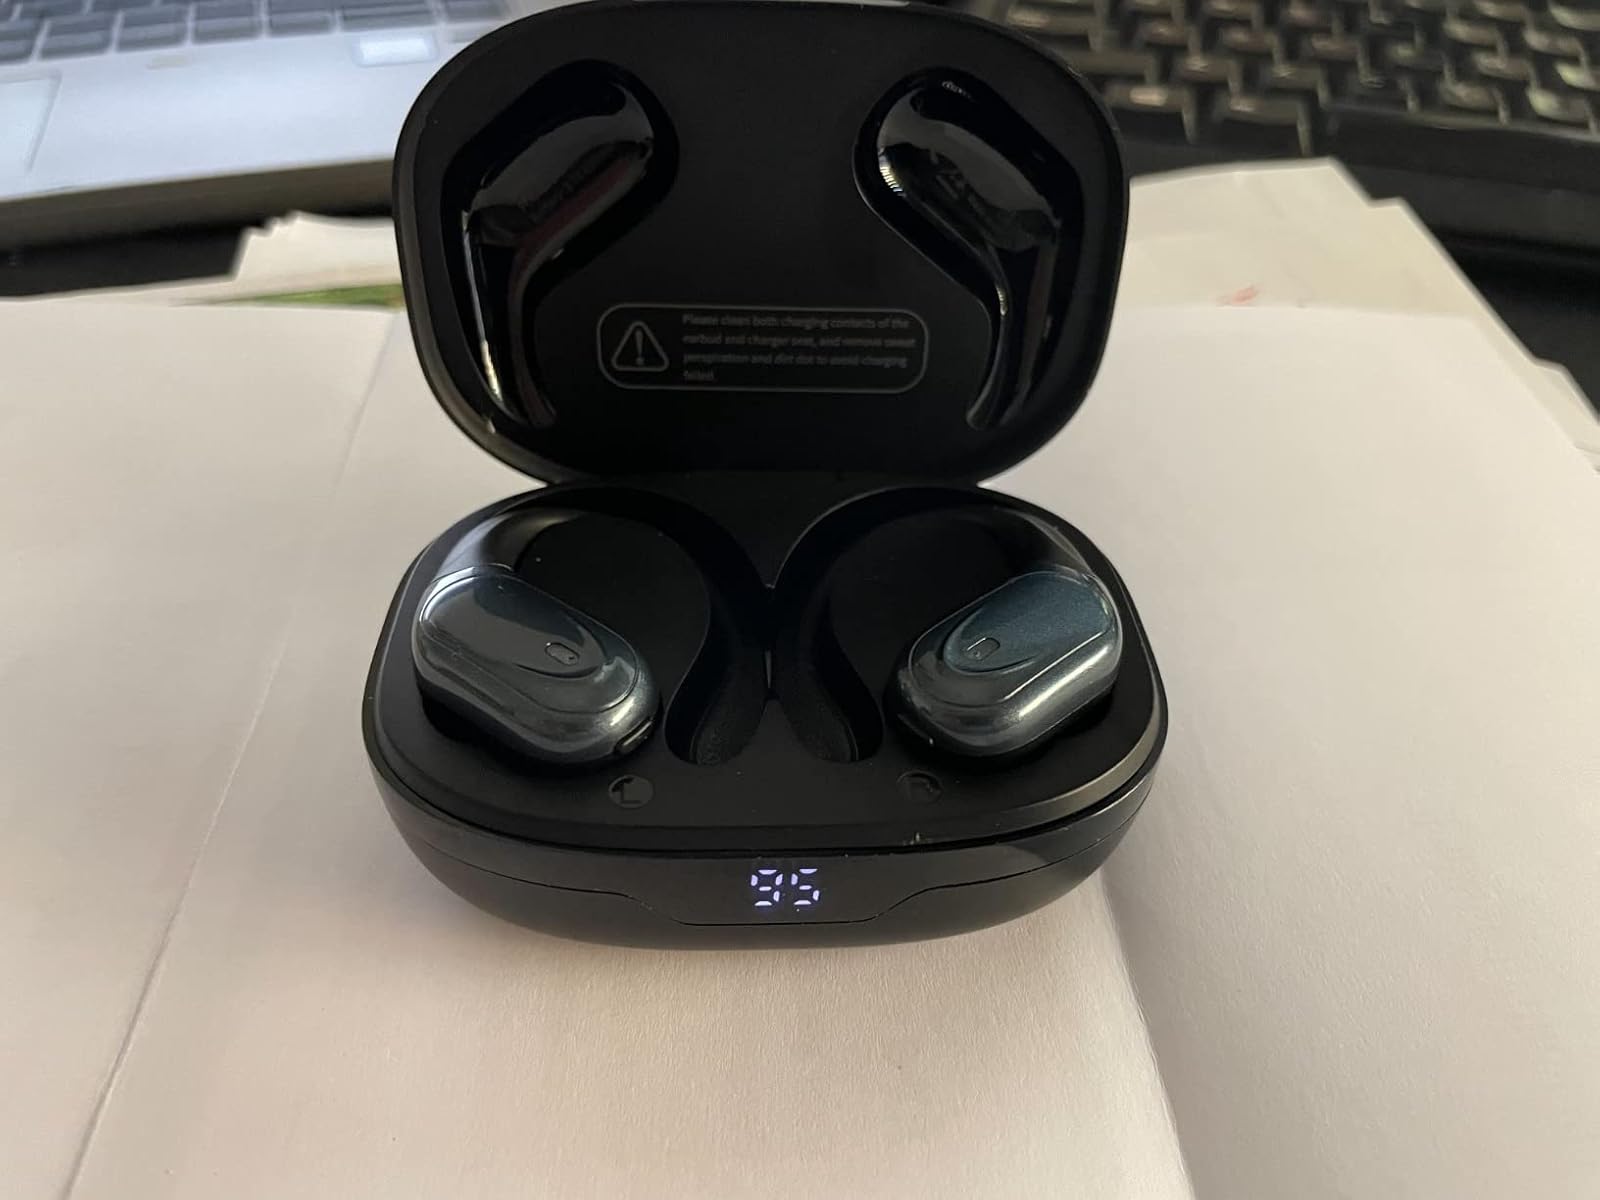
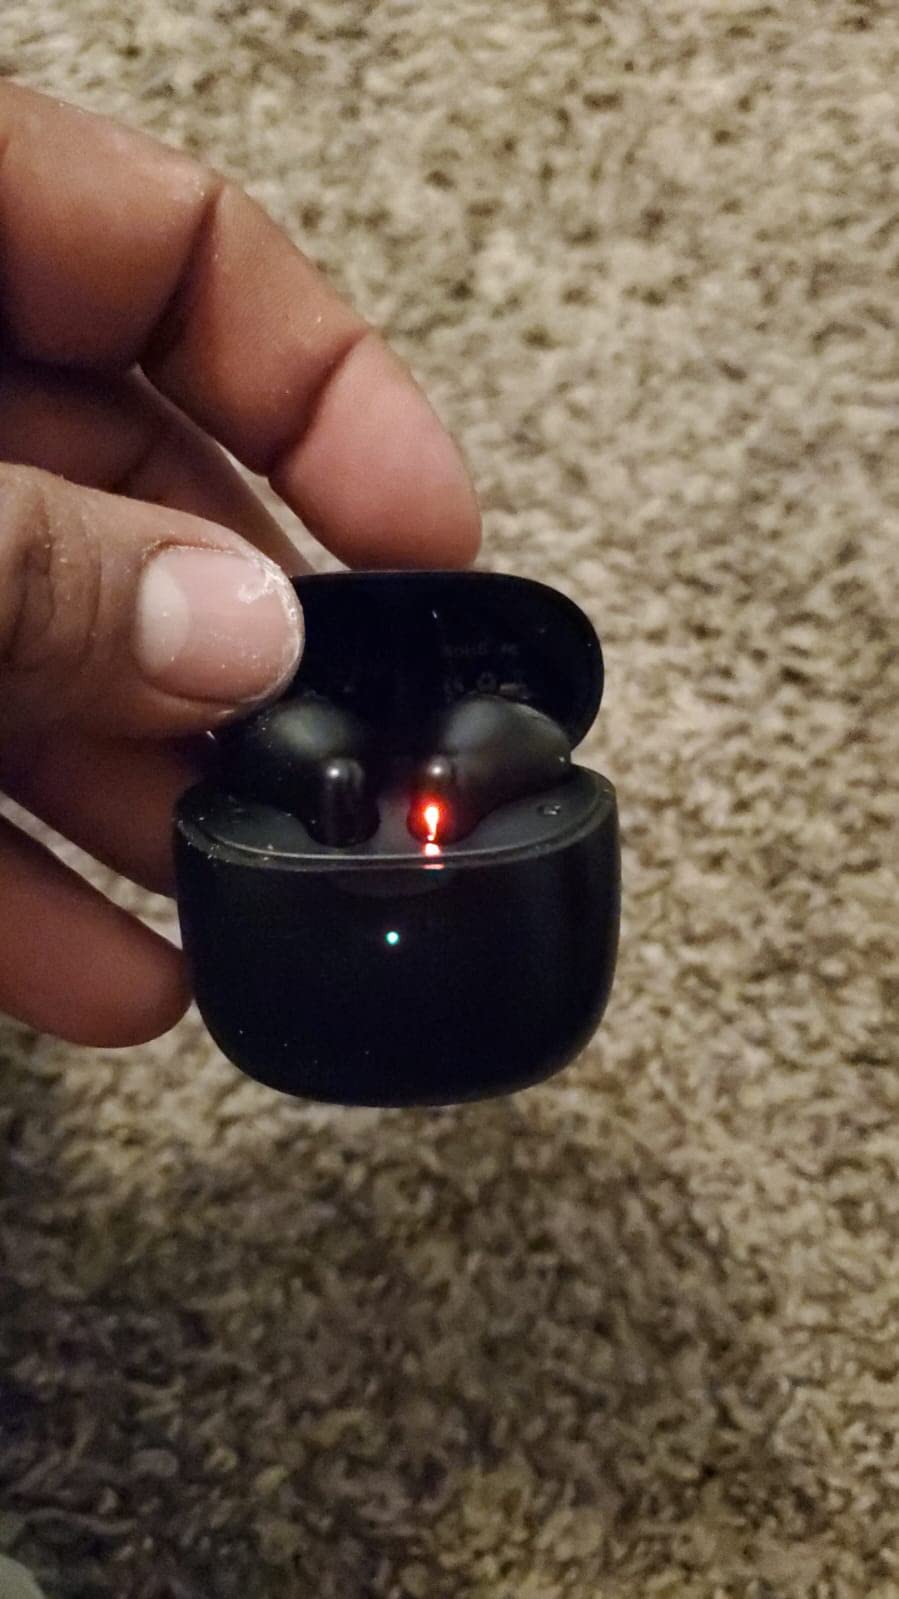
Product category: earbuds
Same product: no